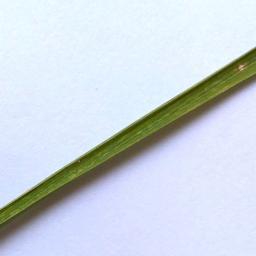
Label: Rice___Leaf_Blast